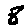
Label: 8